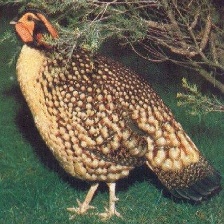
Species: CABOTS TRAGOPAN
Scientific name: TRAGOPAN CABOTI